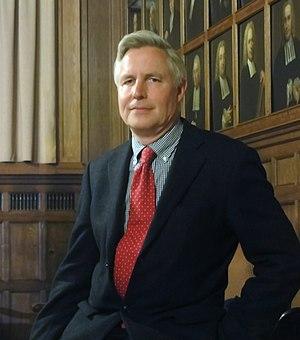
Herman Philipse est un professeur de philosophie à l'Université d'Utrecht aux Pays-Bas. Il a enseigné à l'Université de Leyde de 1986 à 2003, où il a obtenu son doctorat en 1983. Il est connu au titre des nombreux ouvrages qu'il a rédigés.